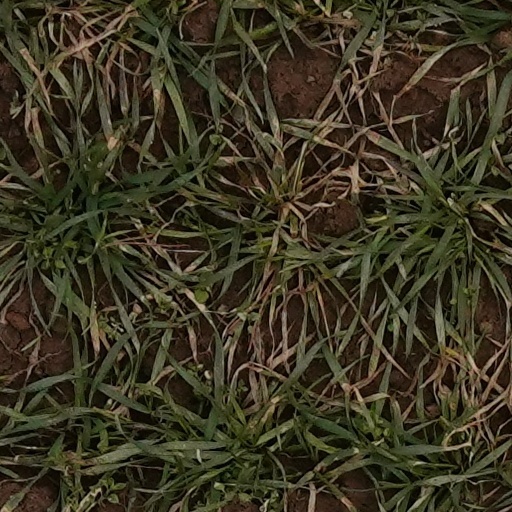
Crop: wheat